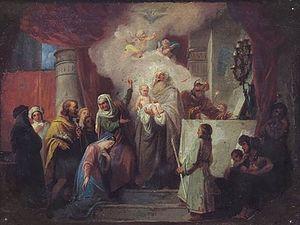
Paolo Emilio Morgari, né en 1815 à Turin, et mort en 1882 dans la même ville, est un peintre italien, principalement de sujets religieux. Il est aussi graveur et lithographe.